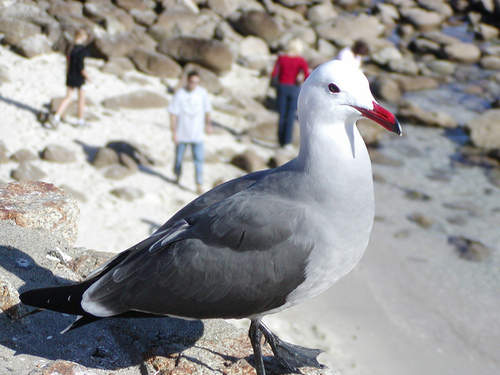
the medium sized bird has a white head and neck, gray body, and a red beak that points downward.
this large bird has a white head, grey feet and wings, with a red and black bill and white breast.
this is a grey bird with a white head and a red beak.
this bird has webbed, black feet, a black tail, a red beak with black tip, a white head, light grey breast and darker grey wings.
this bird is large, with grey wings, a white body and a red bill
this bird has a white breast, grey feathers, and a short red beak.
a medium size bird with a white head and chest, gray wings, and a bright red bill with a black tip.
this bird has wings that are grey and has a red bill
this bird is white and gray with a long bill that is a vibrant red with a black tip, it's eyering is the same shade of red.
this bird has wings that are grey and has a red bill
Species: Heermann Gull